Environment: real
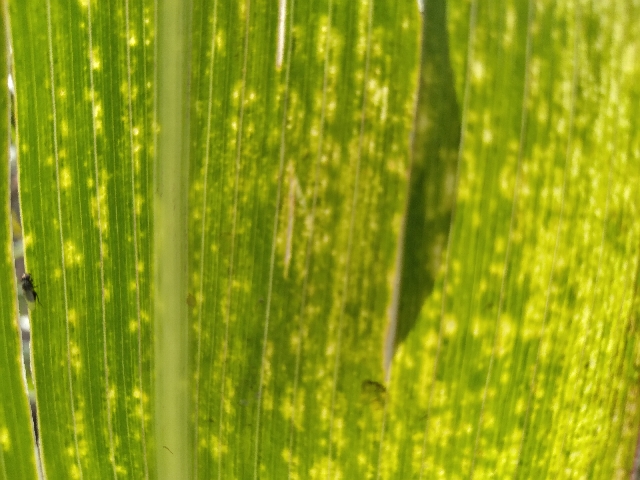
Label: lethal_necrosis